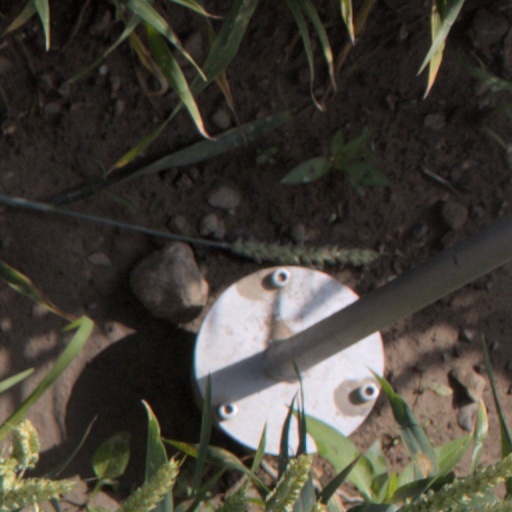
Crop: wheat